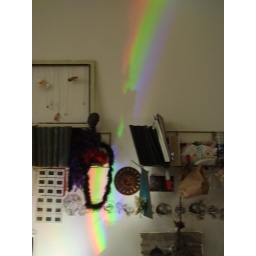
rainbow spotted in my kitchen this morning, thanks to a cd left out near the window